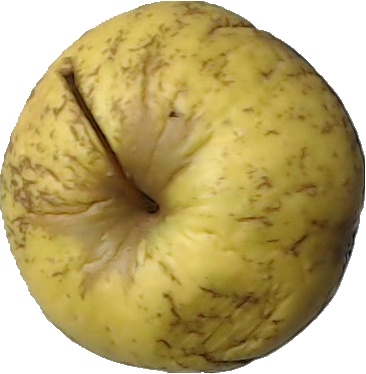
Label: apple_golden_1